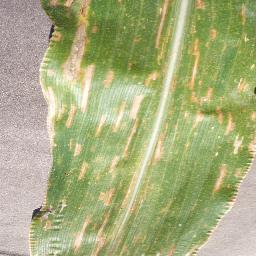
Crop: corn
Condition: (maize)_cercospora_spot_gray_spot